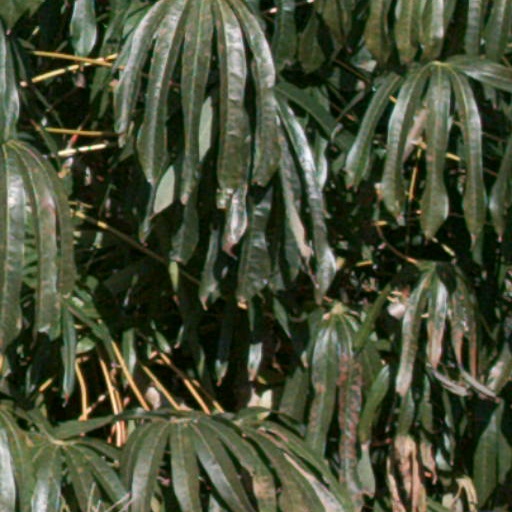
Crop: cassava